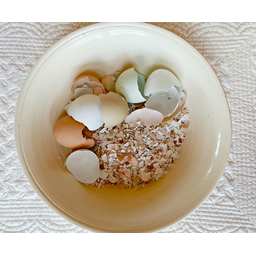
Label: eggshells